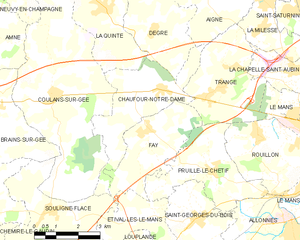
Carte des communes françaises